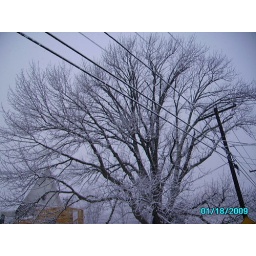
Walking along the road by our house Sunday - it snowed, then rained and then snowed again.